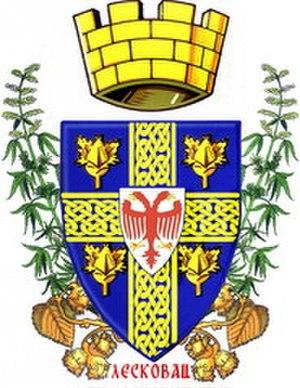
La Serbie, en incluant le Kosovo dont le statut est disputé, est divisée en 150 municipalités ou communes et 24 villes, qui constituent les unités fondamentales du gouvernement des collectivités territoriales. Cinq de ces villes, sont elles-mêmes divisées en plusieurs municipalités urbaines : Belgrade, Novi Sad, Niš, Kragujevac et Požarevac ; la Serbie compte ainsi 31 municipalités urbaines, 17 à Belgrade, 5 à Niš, 5 à Kragujevac, 2 à Novi Sad et 2 à Požarevac).
L'organisation territoriale de la République de Serbie est régie par la « loi sur l'organisation territoriale » adoptée par l'Assemblée nationale le 29 décembre 2007, loi qui, par la suite, a connu un certain nombre d'amendements. En 2011, la Serbie est constituée de provinces, de régions, de districts administratifs, de la Ville de Belgrade, de villes et de municipalités.
Les élections municipales serbes de 2012 ont eu lieu le 6 mai 2012, en même temps que le premier tour de l'élection présidentielle, que les élections législatives et que les élections provinciales en Voïvodine.